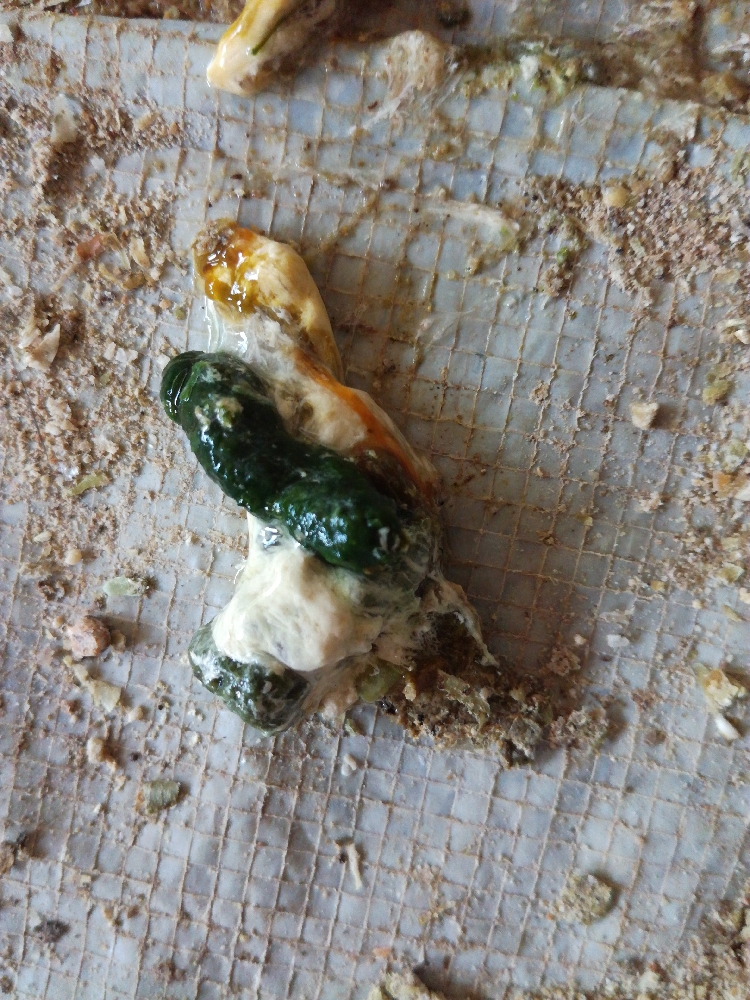
PCR-confirmed diagnosis: Newcastle disease